Vire

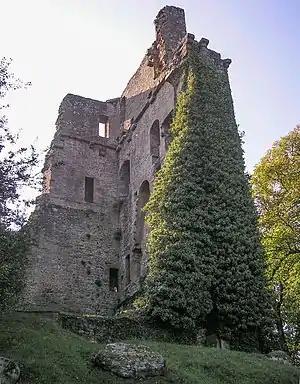
Donjon de Vire, ruins of the 11th century castle

In 1953 Vire was merged with the former commune of Neuville and in 1972 with the former commune of Saint-Martin-de-Tallevende. Since January 2016 it has been a delegated commune within the commune of Vire Normandie. Vire is part of the canton of Vire Normandie.